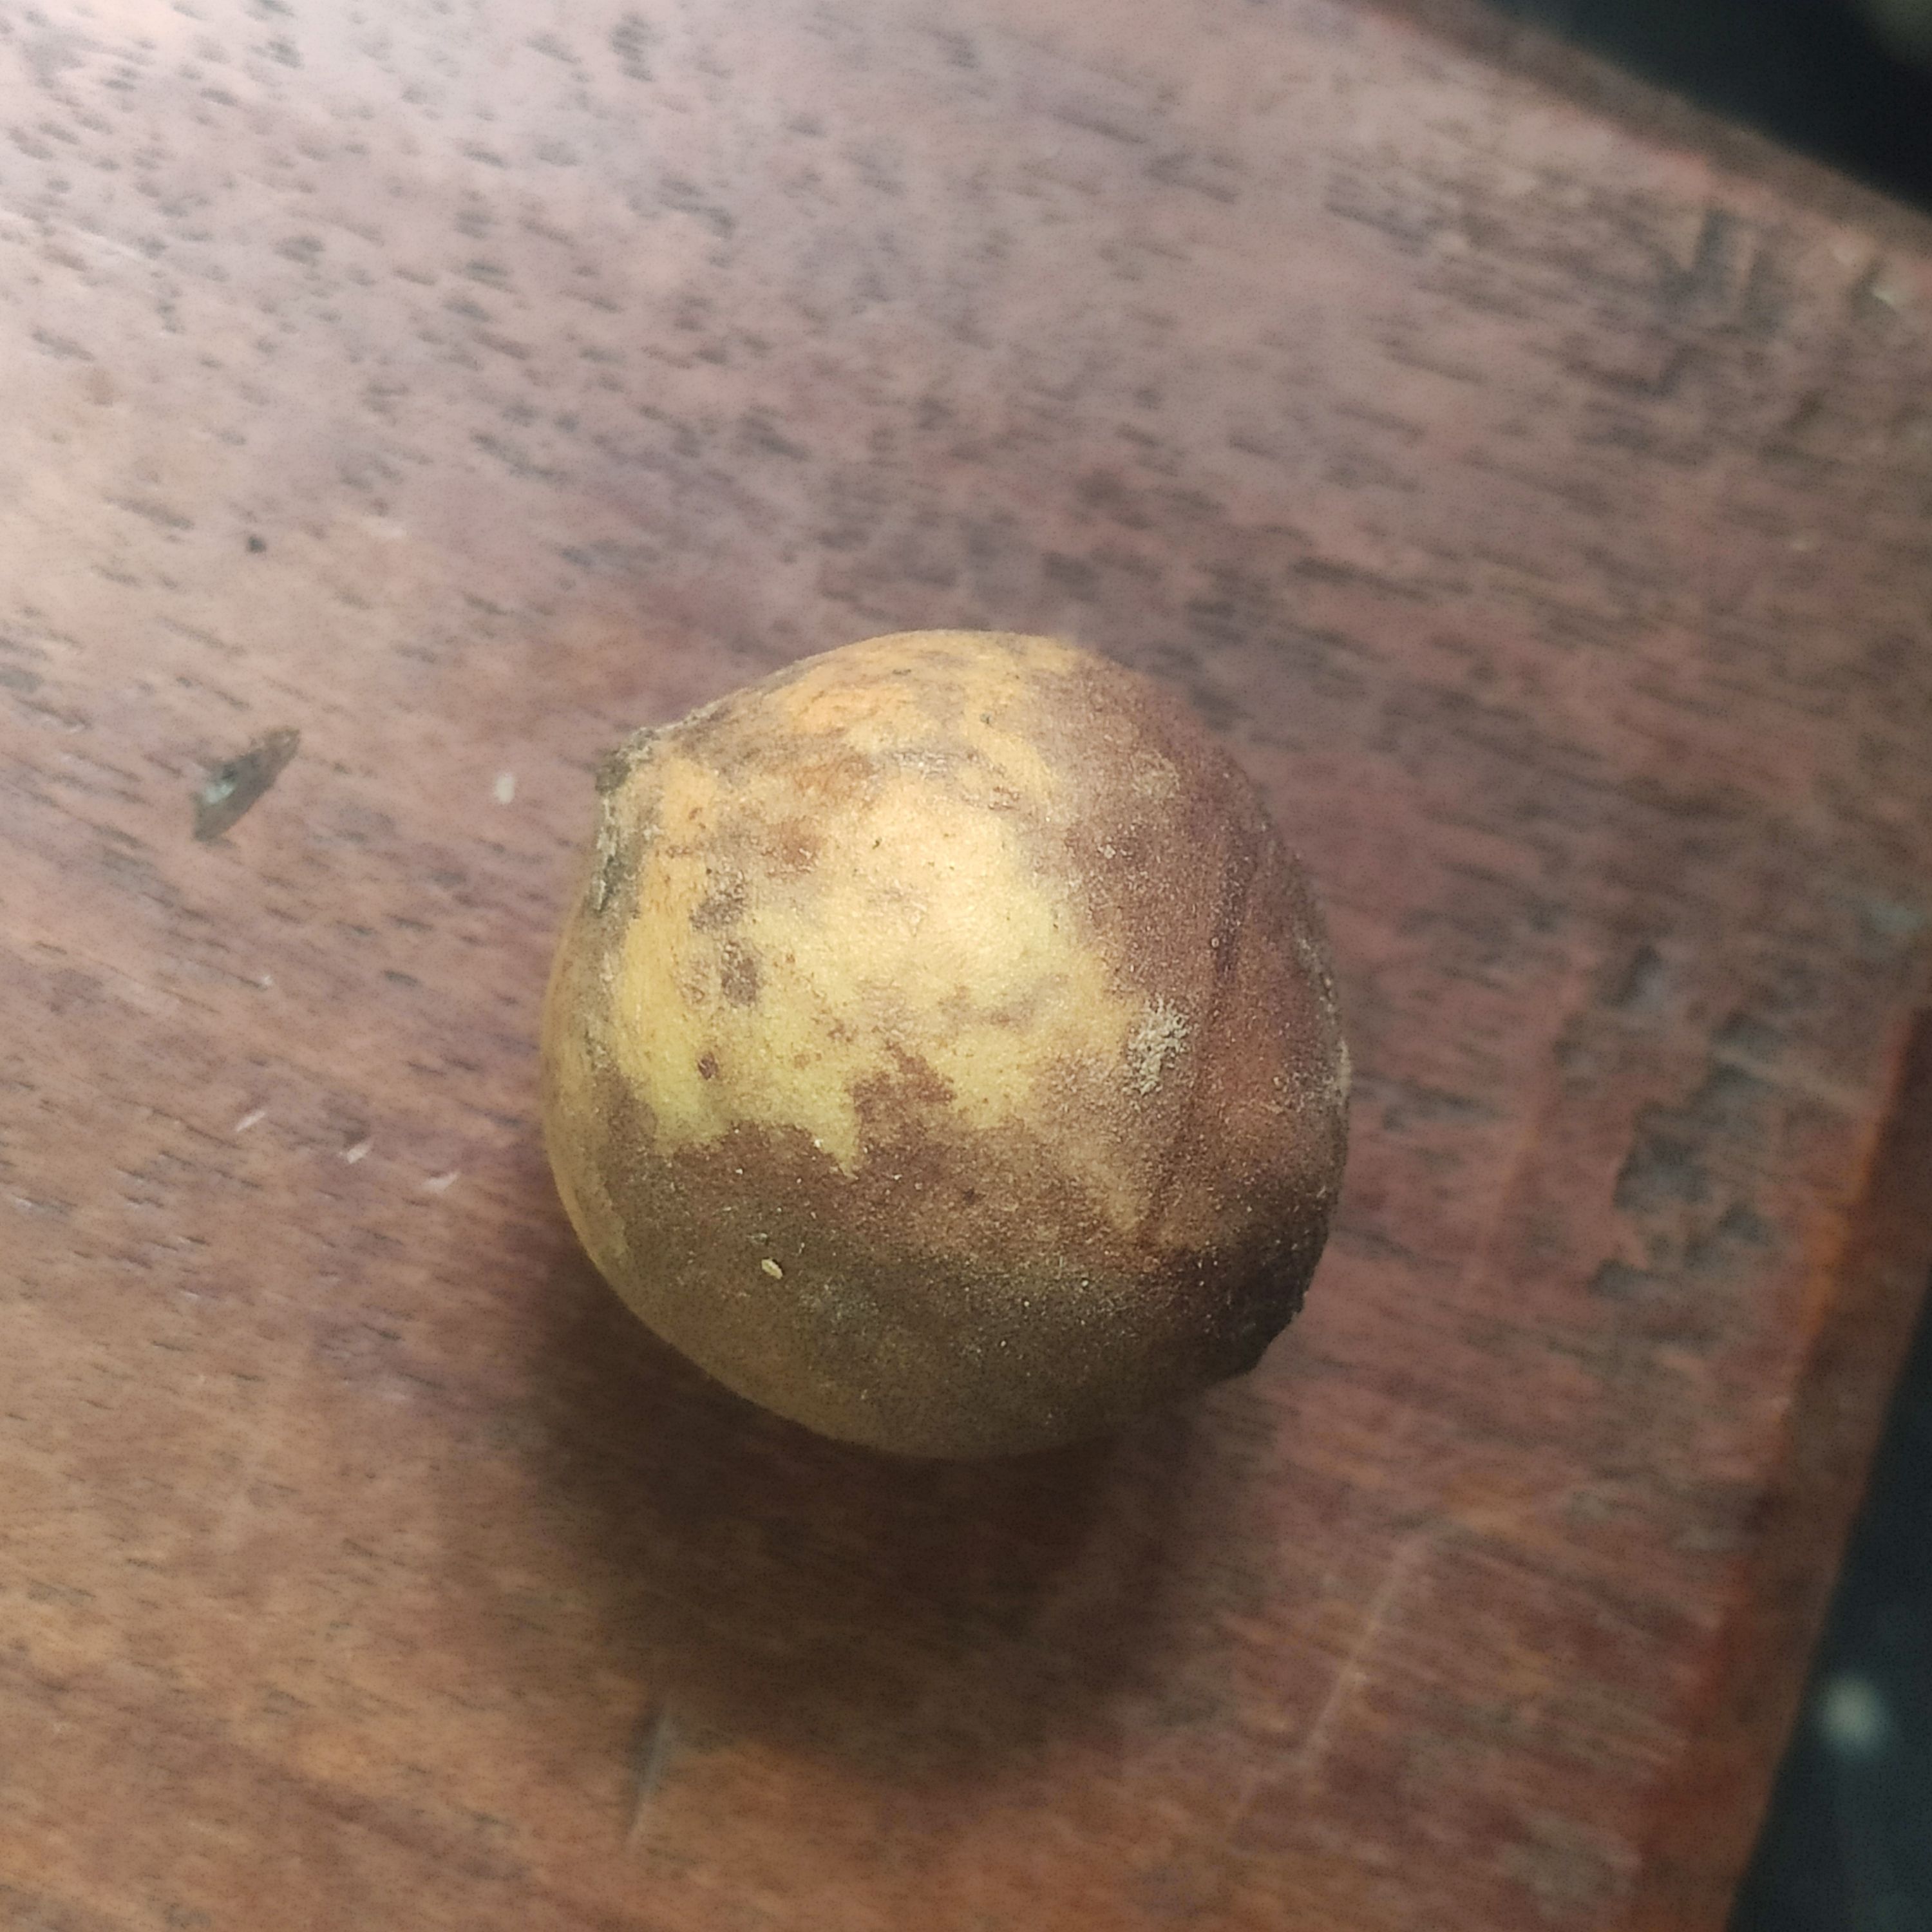
Fruit: burmese-grape
Grade: 2nd-grade